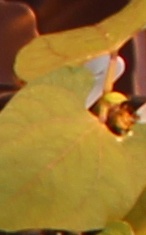
Label: Blackbean